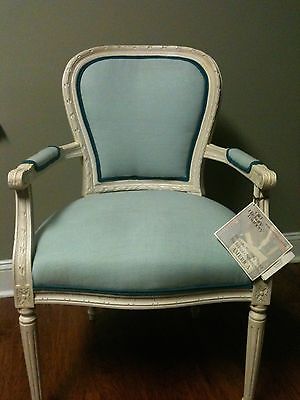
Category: chair